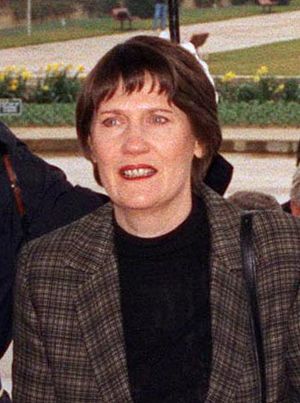
1999 / Begivenheder / November
Helen Clark
1999 begyndte året på en fredag.